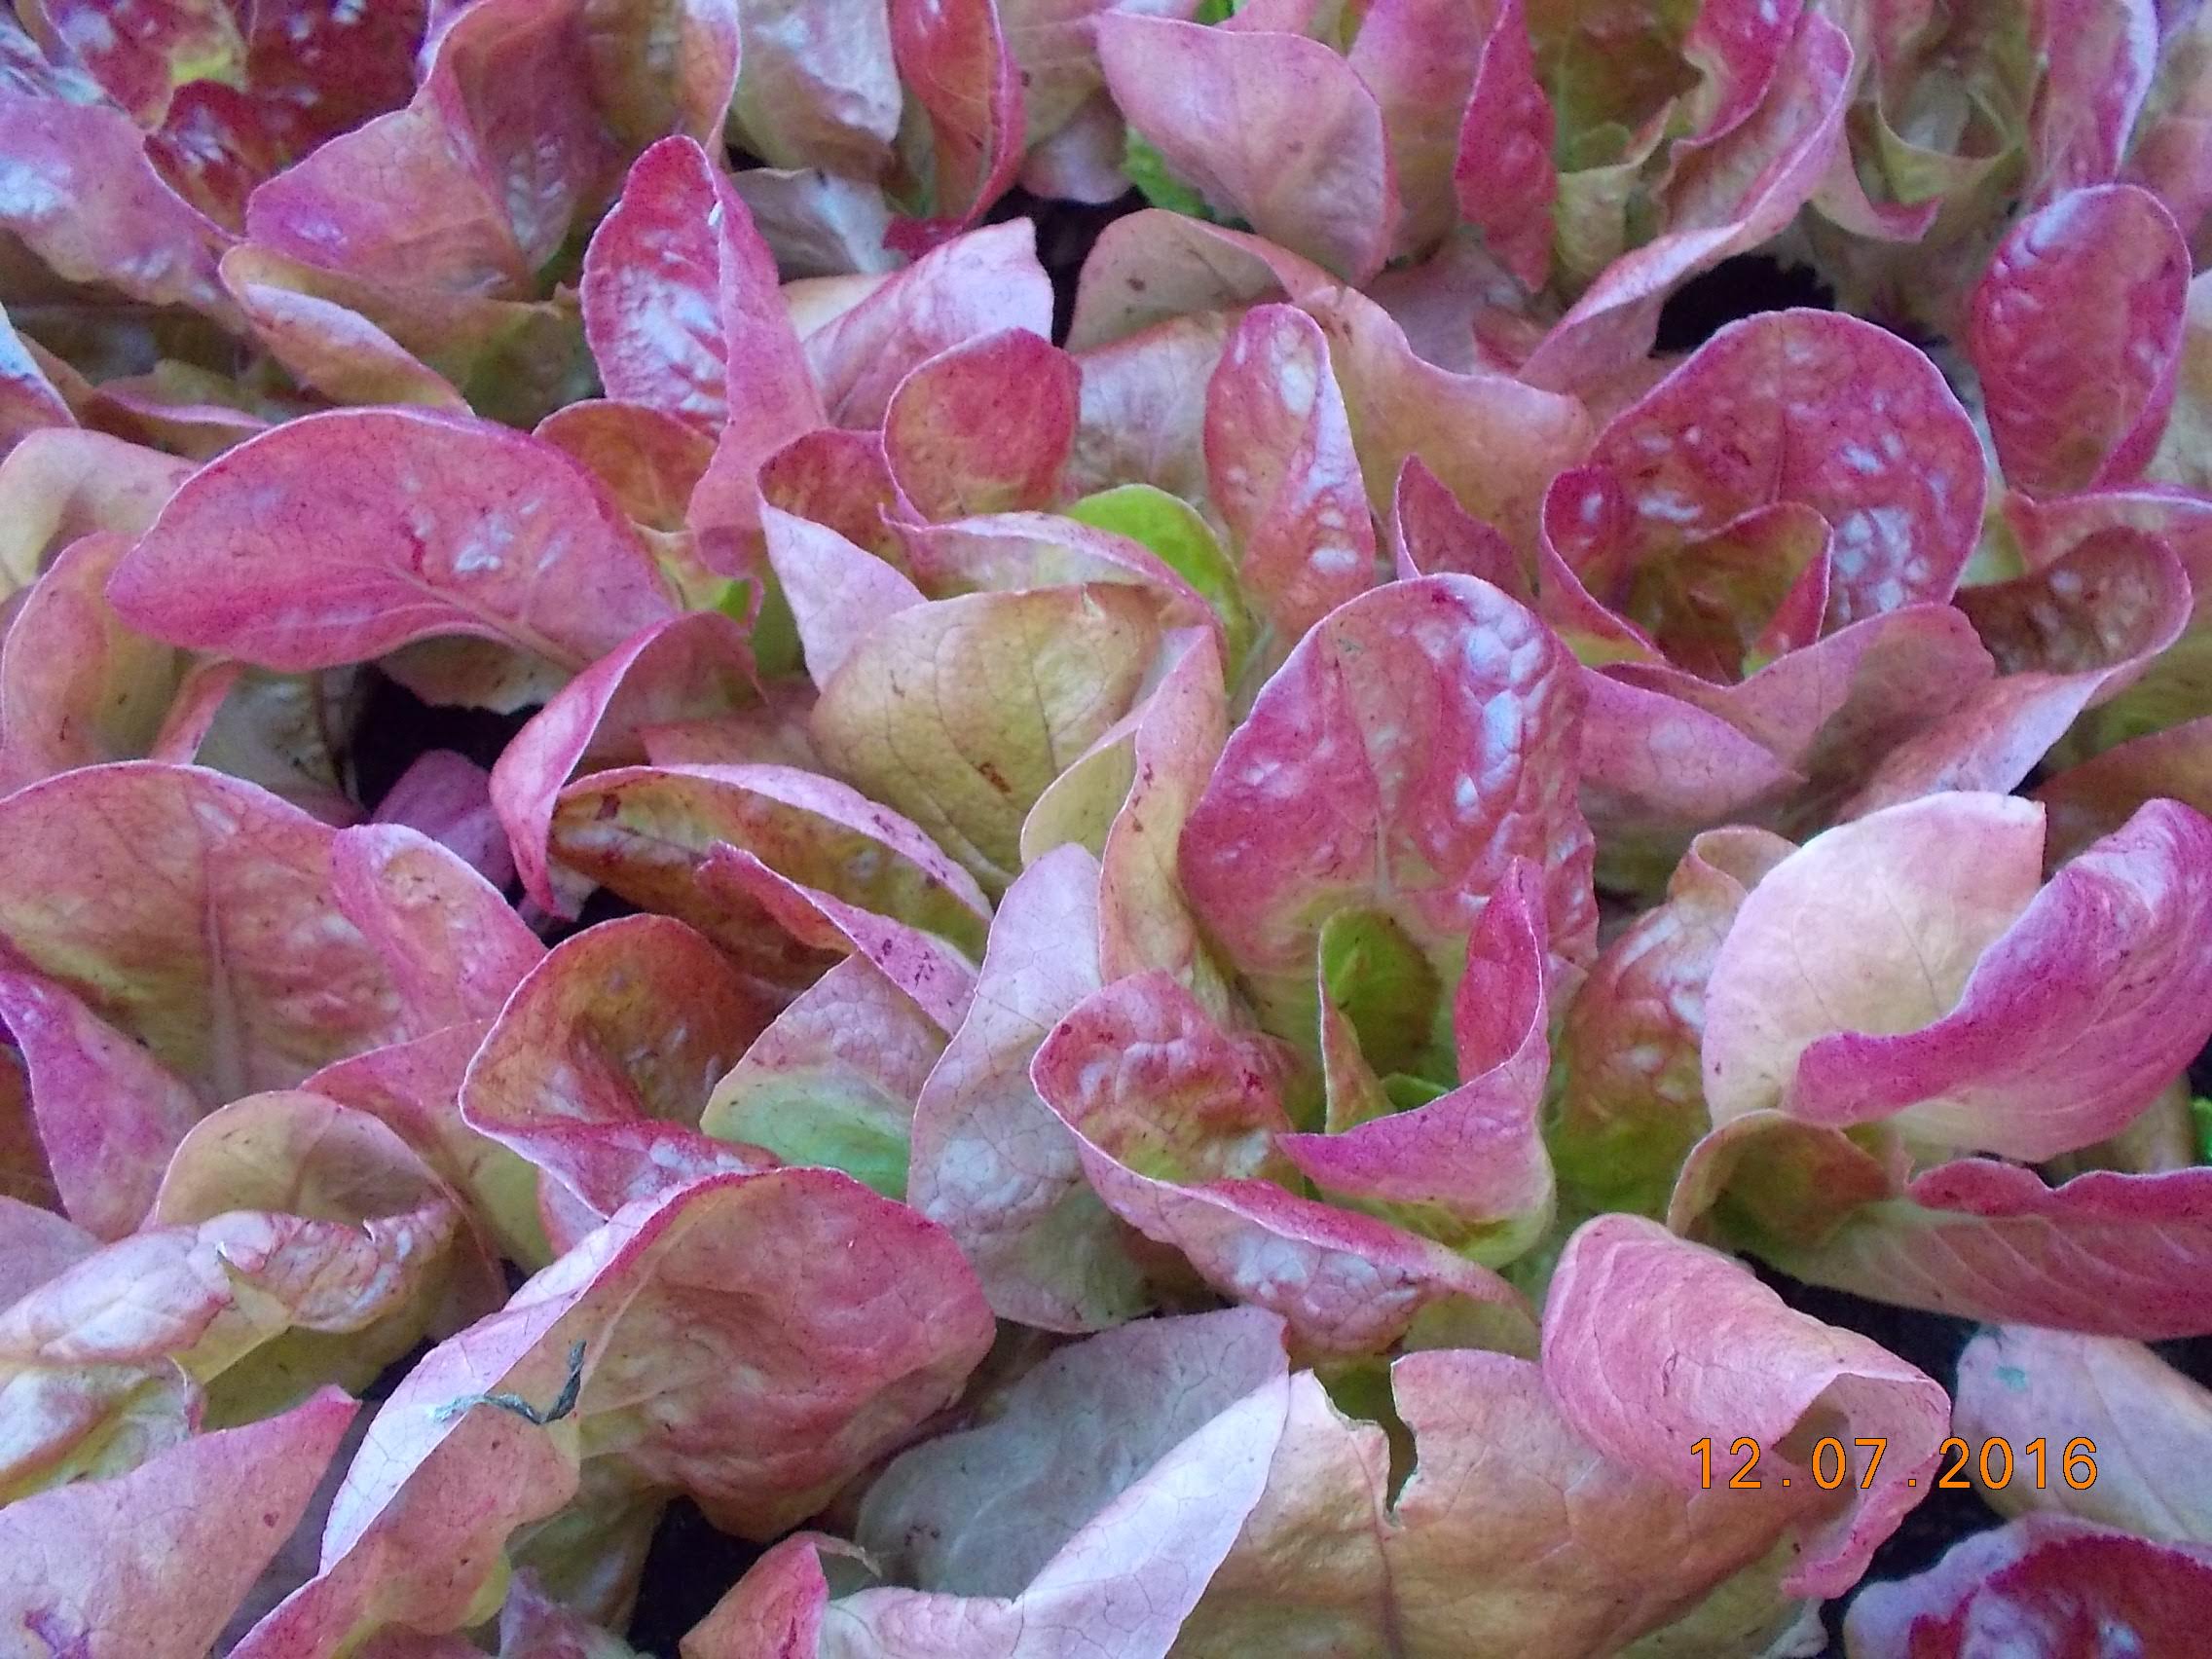
lettuce, vegetable, flower, pink, petal, plant, flowering plant, shrub, groundcover, hydrangea